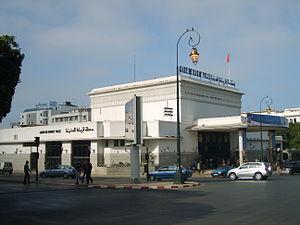
Rabat est la capitale du Maroc.
La gare de Rabat-Ville, située dans la capitale Rabat, est l'une des principales gares marocaines en termes de trafic. Malgré son importance, elle ne comprend que deux voies et ne dispose d'aucune voie de garage. Elle est desservie par la ligne L1 du tramway de la capitale marocaine reliant la gare aux différents quartiers de Rabat et à sa ville jumelle Salé.